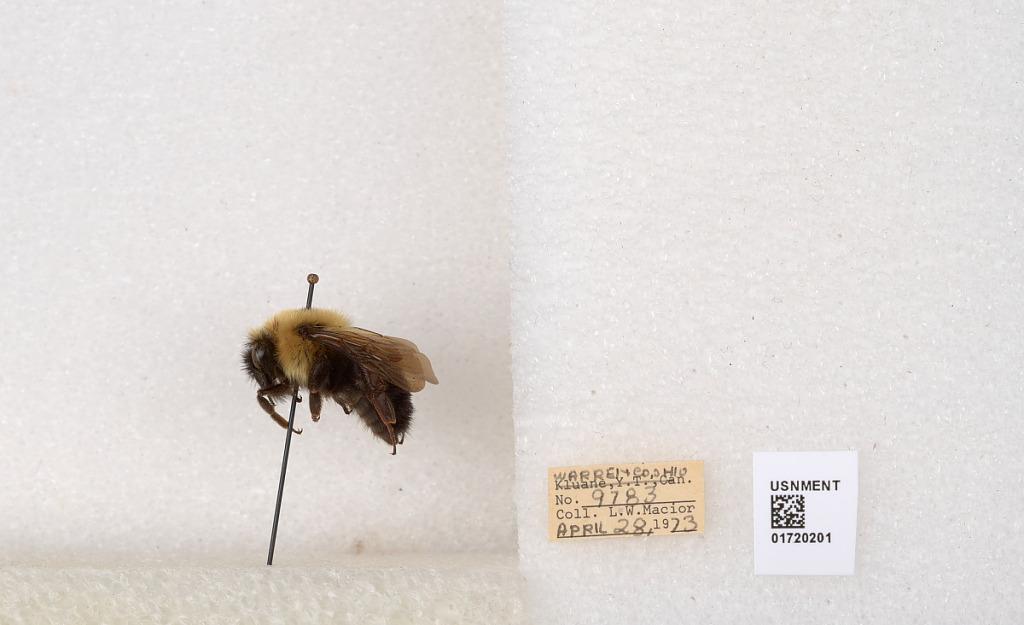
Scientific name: Bombus bimaculatus Cresson
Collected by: L. Macior
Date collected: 1973-4-28
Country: United States
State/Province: Ohio
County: Warren
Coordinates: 39.4276, -84.1668